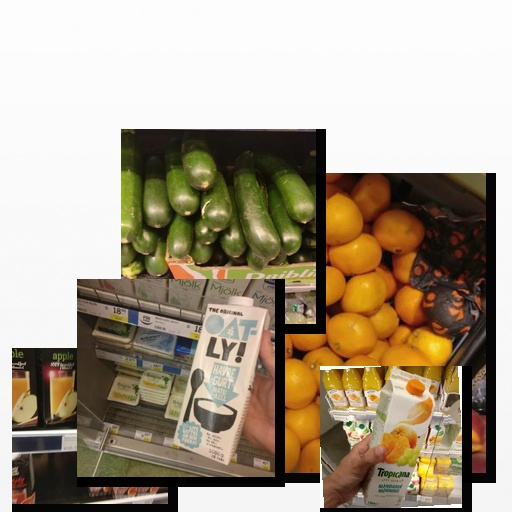
Food items: oatghurt, mandarin_juice, orange_red_grapefruit_juice, zucchini, satsuma